Menier Chocolate

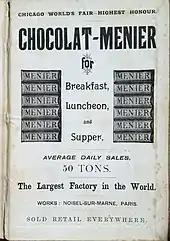
Menier's advertisement, London, 1894

In 1893 the company began using advertising posters created by Firmin Bouisset featuring a little girl using a piece of chocolate to write the name "Chocolat Menier" on a wall or window. The small girl's sweet innocence conveyed the sweet chocolate message through her "chocolate graffiti". It proved to be a highly successful image and became an internationally recognized symbol. Firmin Bouisset's image of the little girl would be featured on Menier's packaged products as well as on promotional items such as reusable tin ware, creamers, bowls, sugar dishes, plates, canister sets, and even children's exercise books. Original Menier posters and assorted products as well as reproductions are still much in demand today.